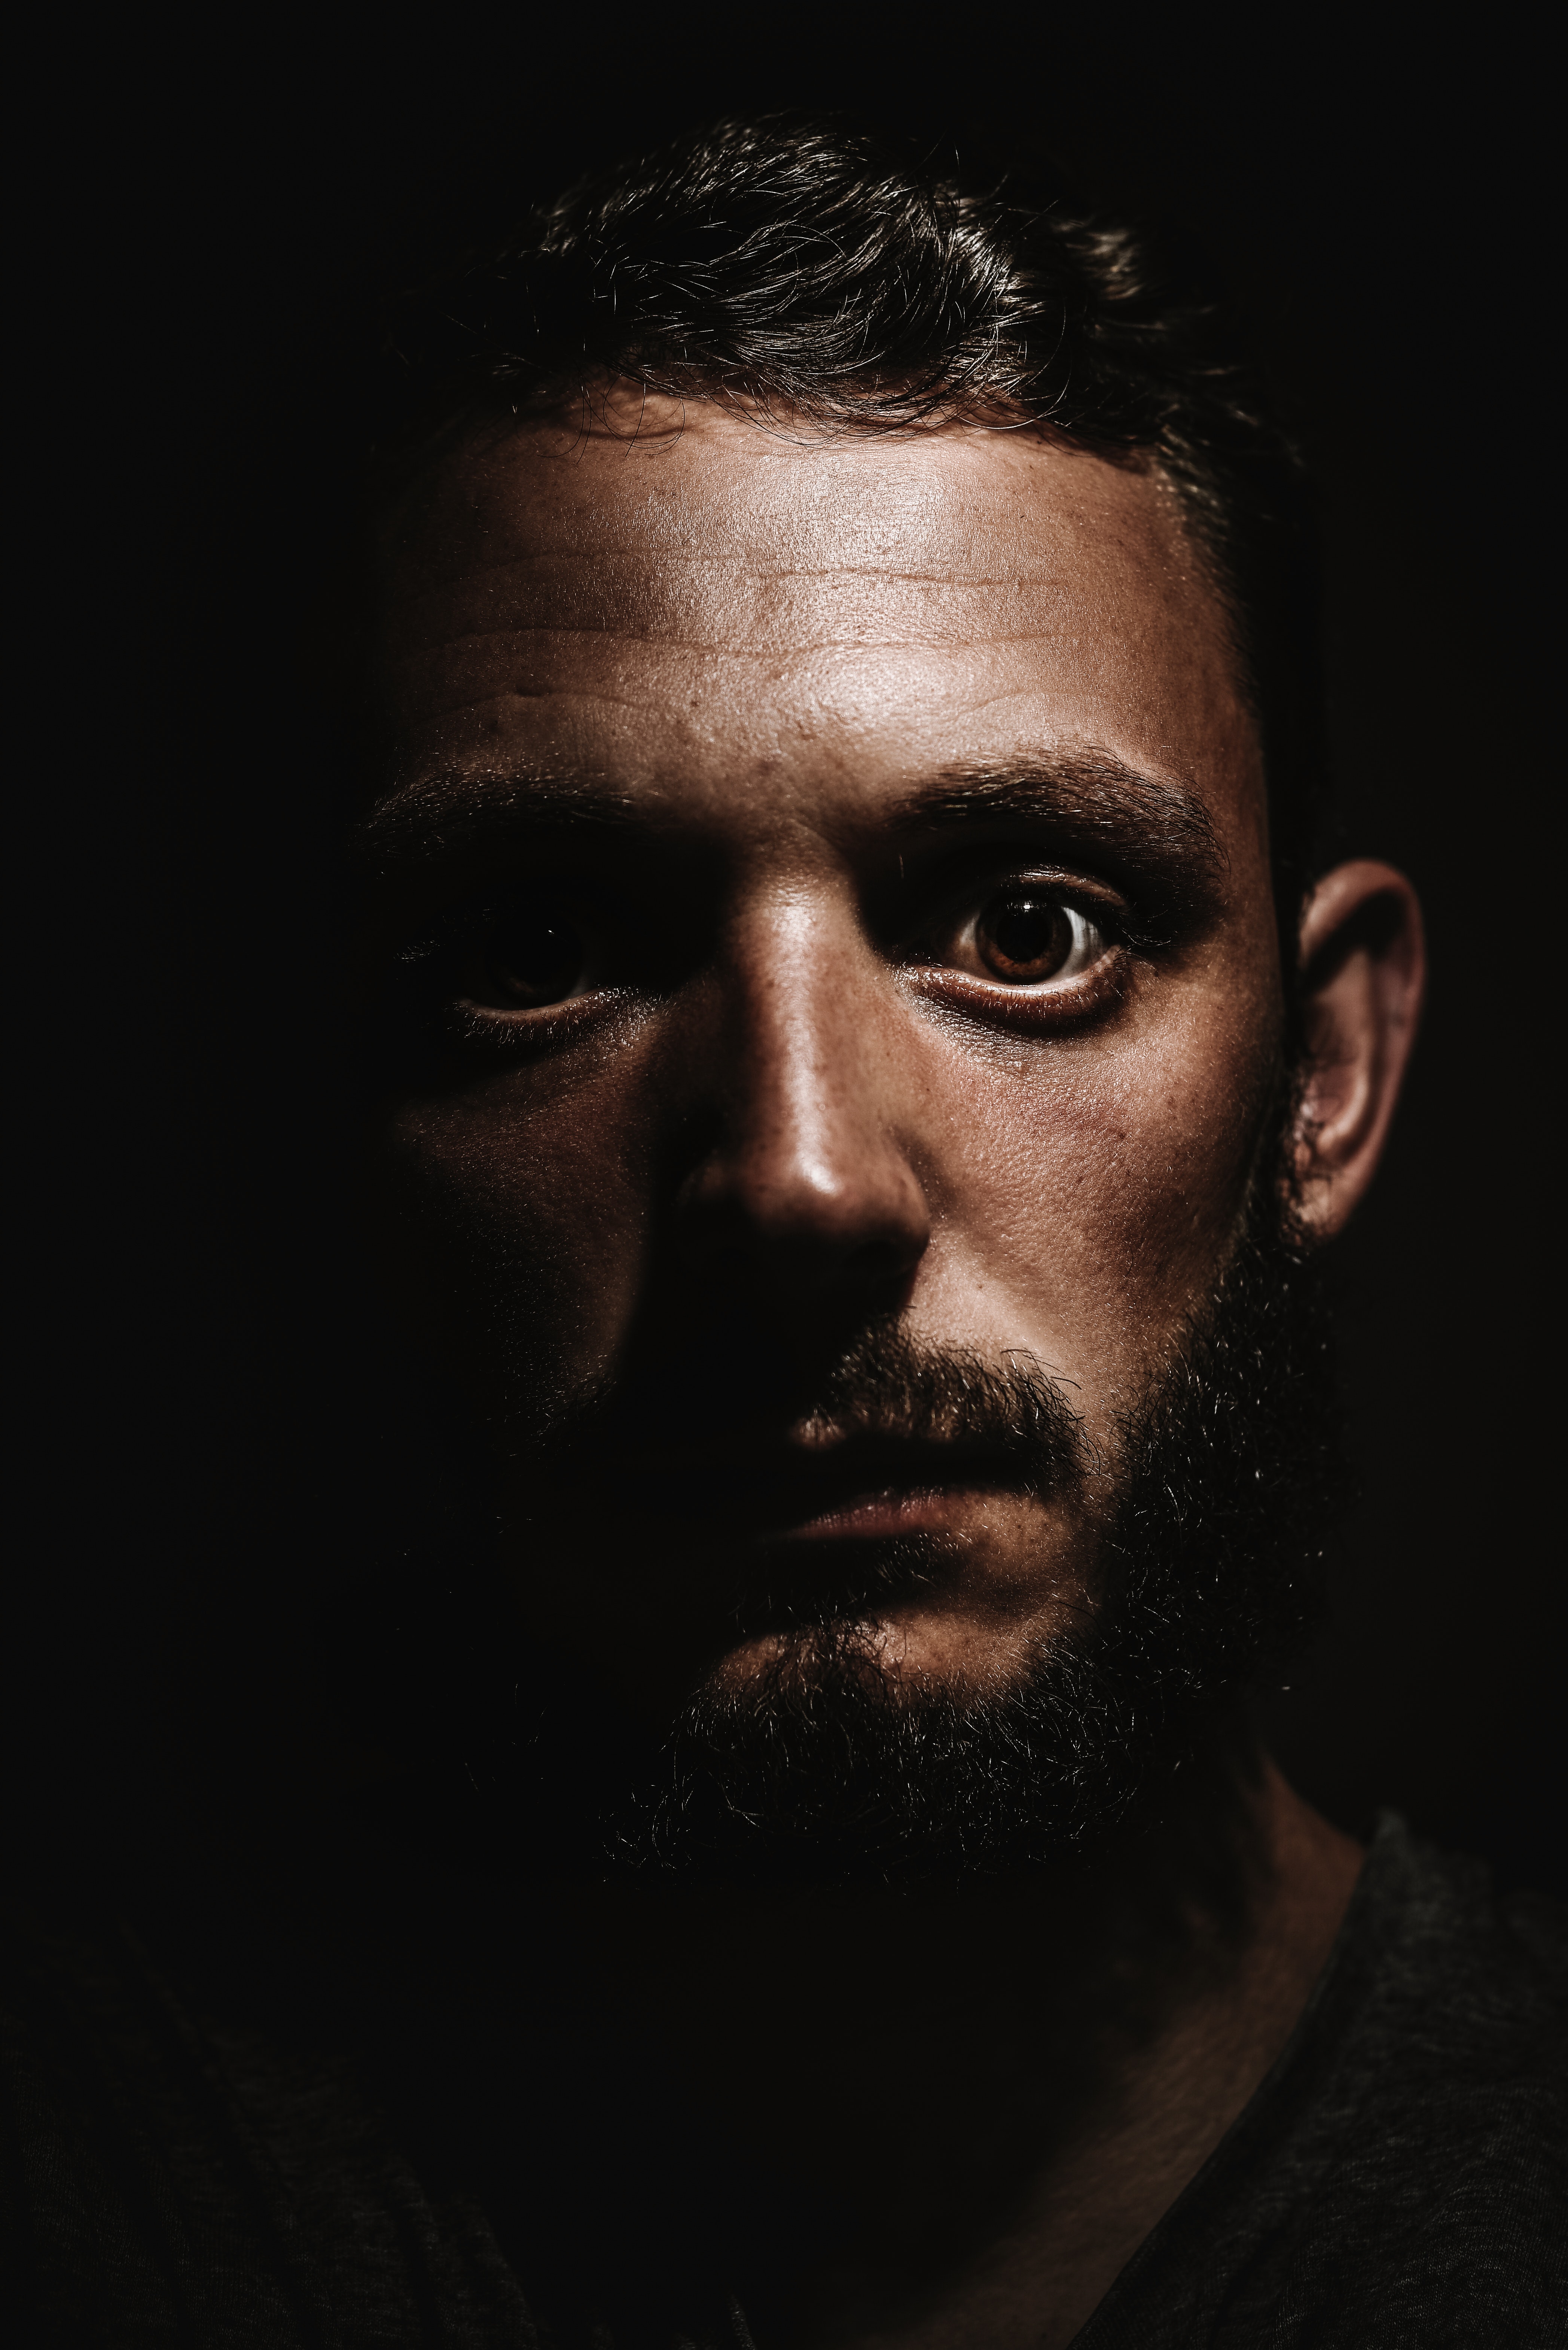
face, hair, facial hair, black, beard, portrait, head, chin, forehead, nose, eyebrow, eye, human, self portrait, cheek, darkness, close up, moustache, photography, portrait photography, flash photography, jaw, night